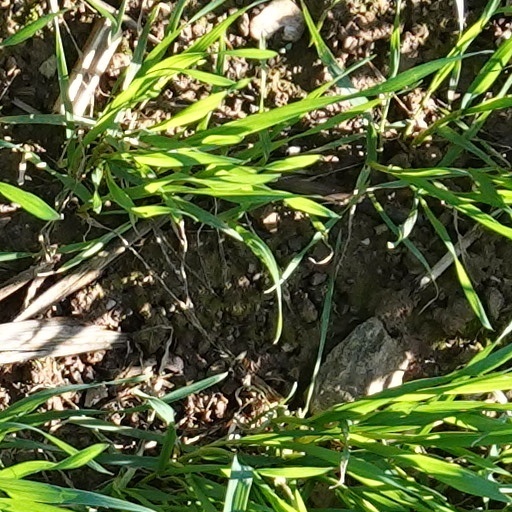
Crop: wheat